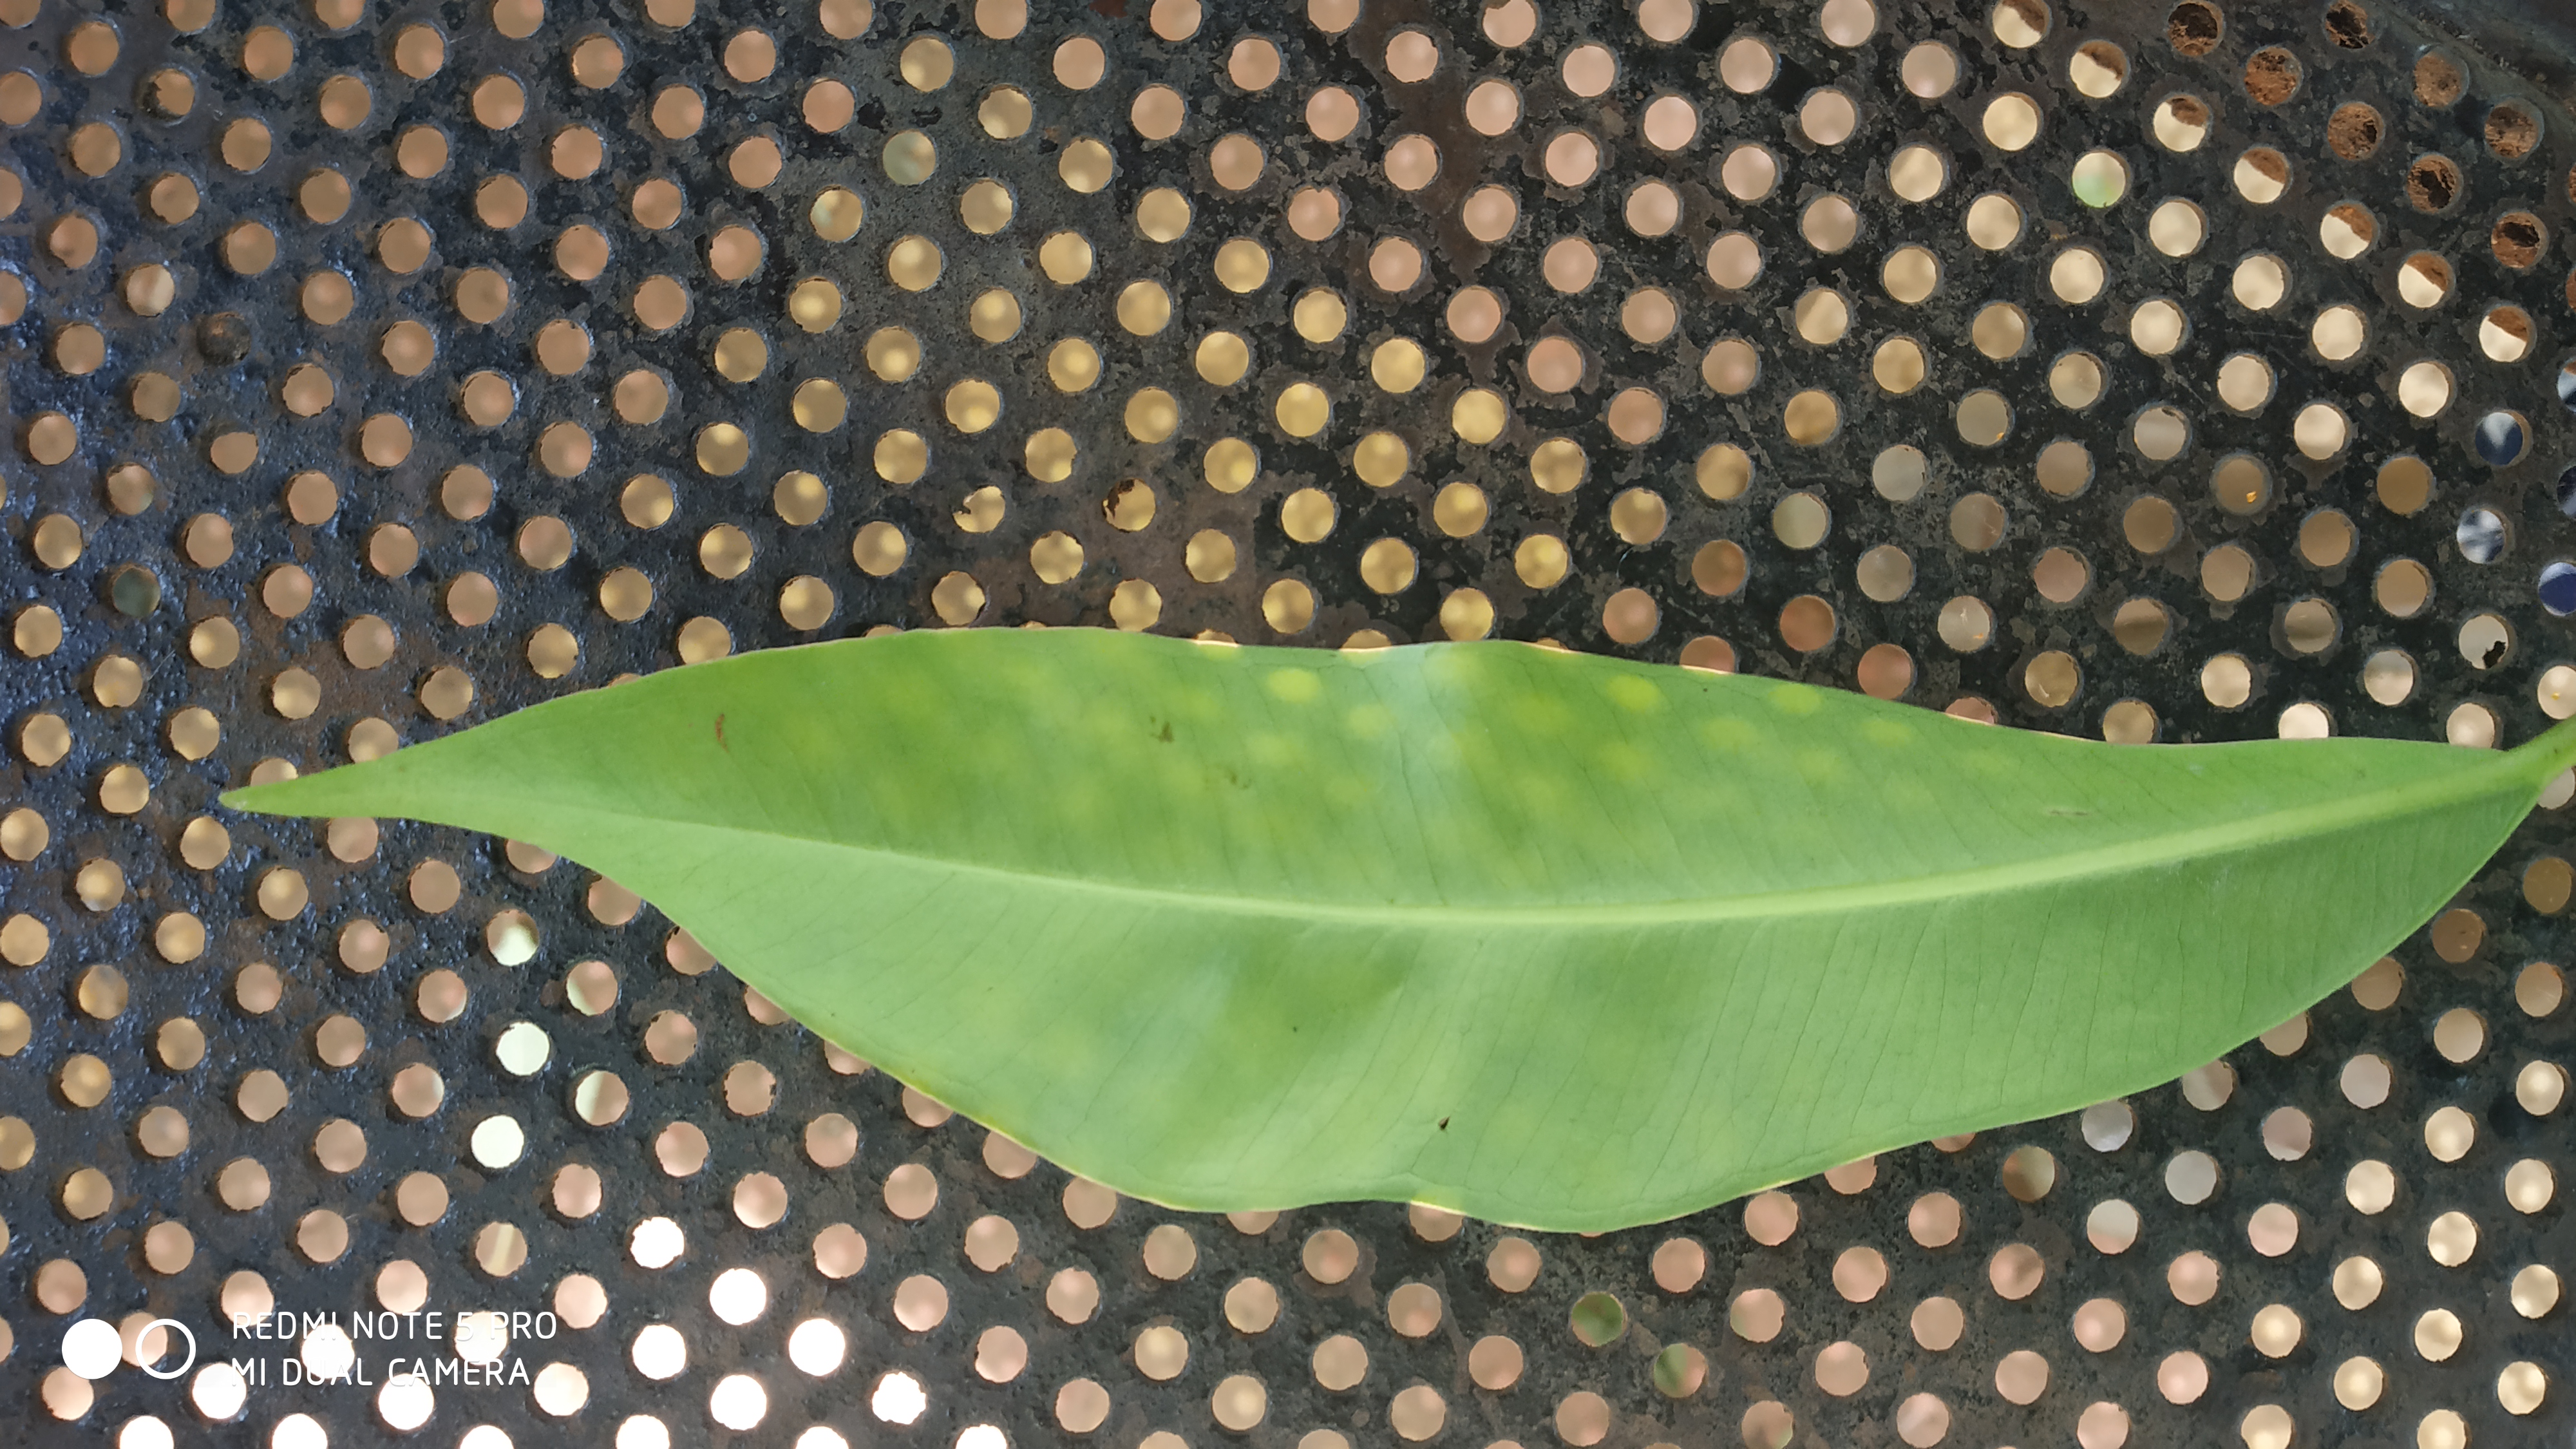
Plant: Nerale